Piya Sorcar

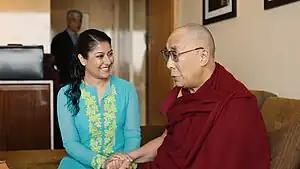
Sorcar in conversation with the Dalai Lama in 2015

The approach Sorcar created included combining 2D cartoon images (balancing clarity with comfort), a research-based translation and back-translation process, mnemonic devices, and voices of regionally-specific cultural icons, among other inventions.